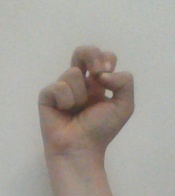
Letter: gaaf